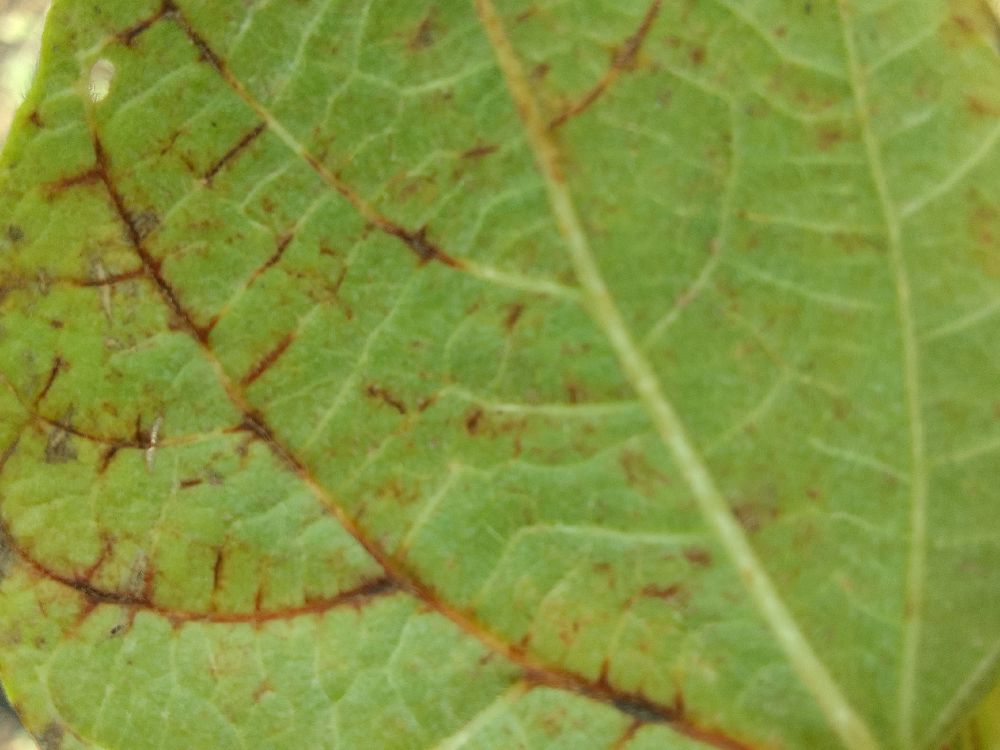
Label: anthracnose